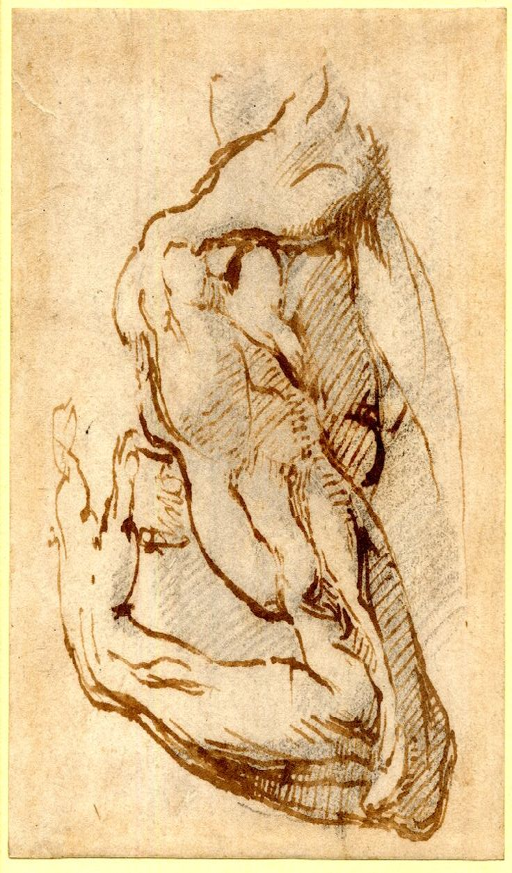
a l arm and shoulder , sharply bent .